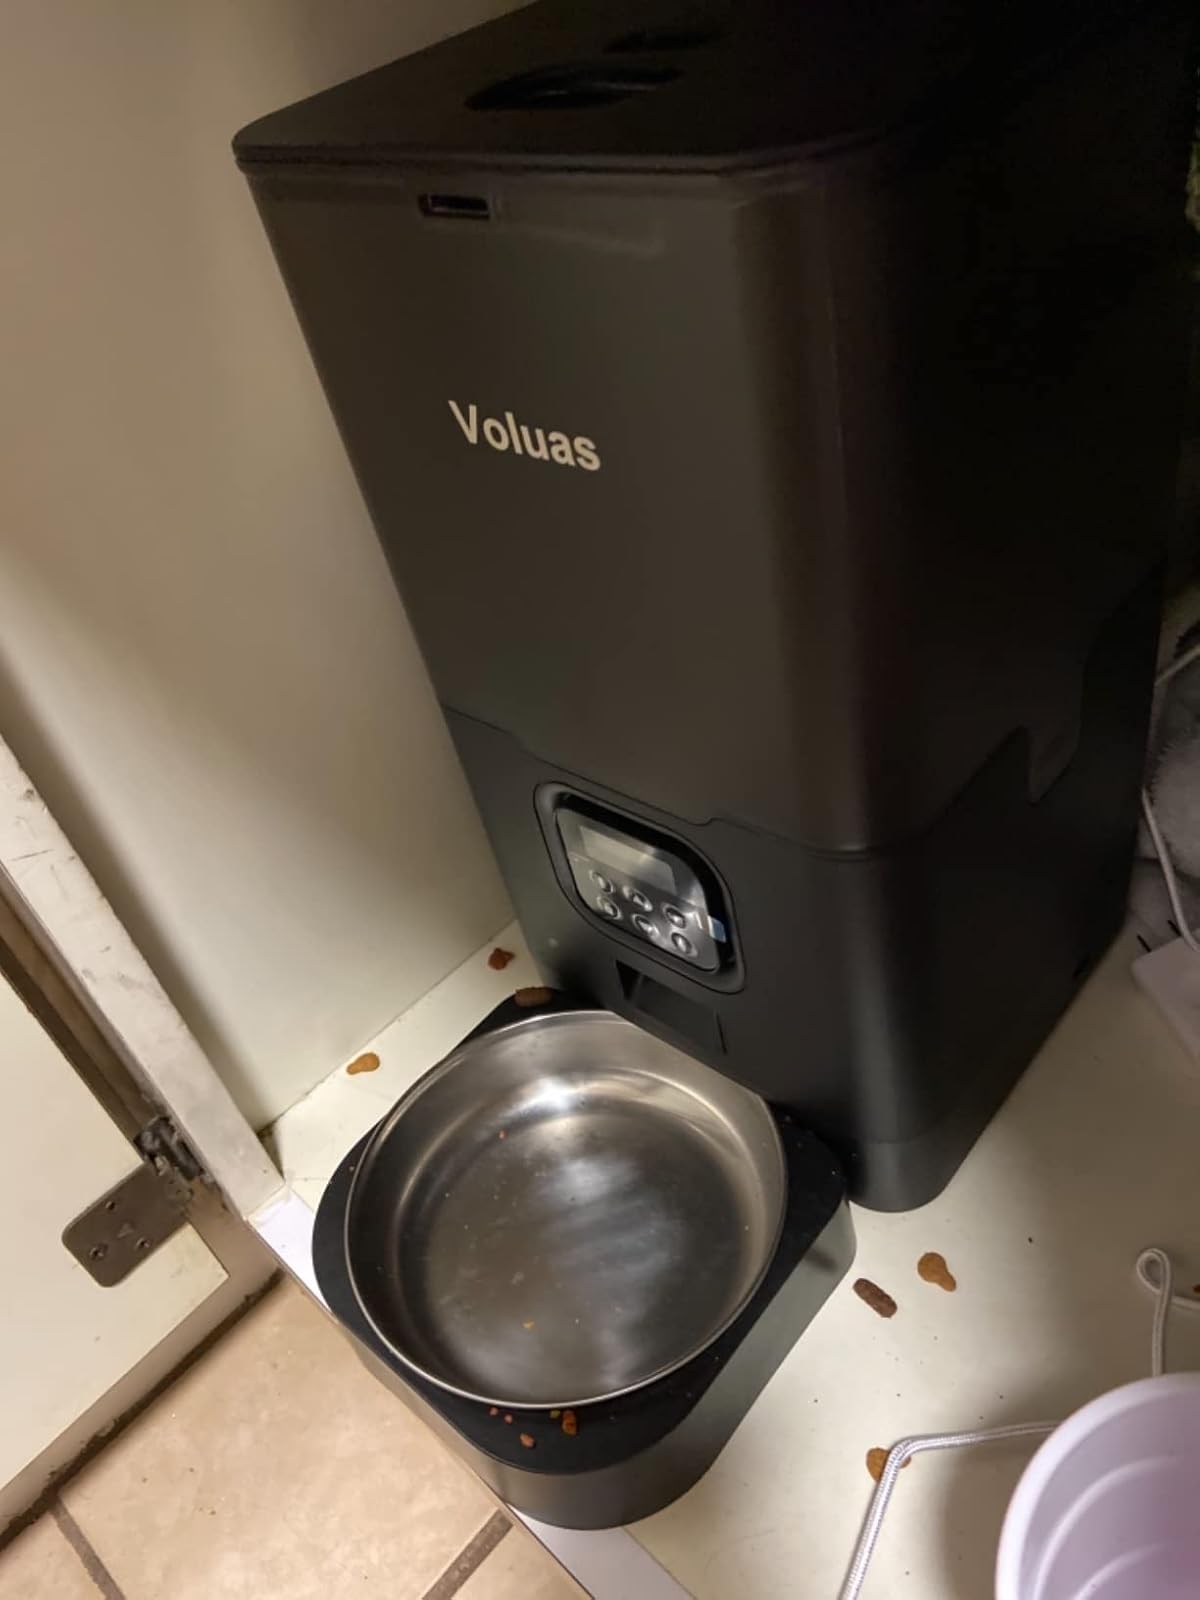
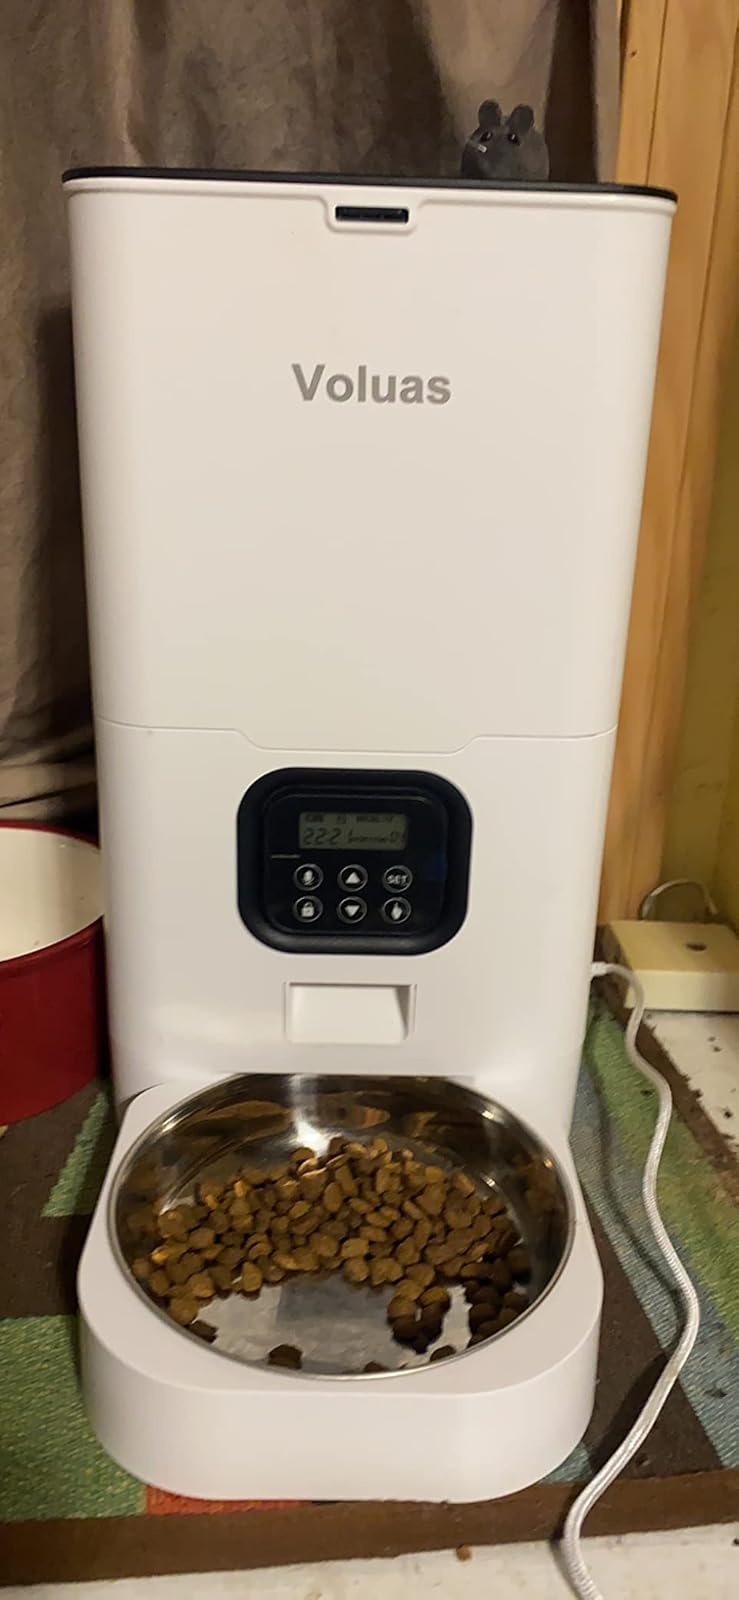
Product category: items_feeder
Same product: no